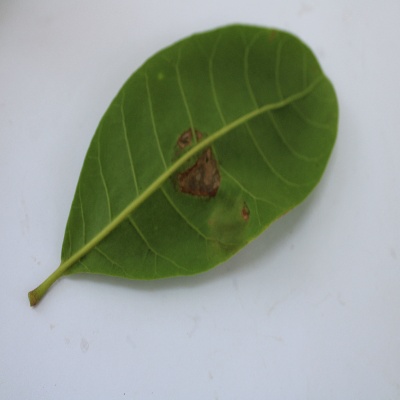
Crop: Cashew
Condition: leaf miner